Will Ferrell

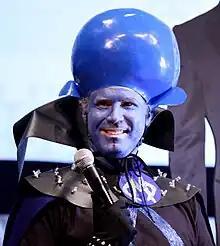
Ferrell dressed as Megamind at the 2010 San Diego Comic-Con.

Ferrell is also known for his promotional appearances including acting as part of a pre-game video package for the Rose Bowl along with University of Texas at Austin alum Matthew McConaughey. Ferrell sang a song at the ESPY Awards in 2006 about Lance Armstrong and Neil Armstrong. He and John C. Reilly performed a spot during the 2008 ESPY Awards within which they made demands in order for them to appear at the ESPYs, such as asking Portland Trail Blazers' center Greg Oden to tuck them in at night and tell them stories of the old times or to bring back the Cold War so the Olympics can be interesting again. Ferrell has worked as a voice actor in several animated television programs and films, including his portrayal of Bob Oblong, a 1950s-style father with no arms or legs, in the short-lived animated television series "The Oblongs" which ran on The WB and Adult Swim.